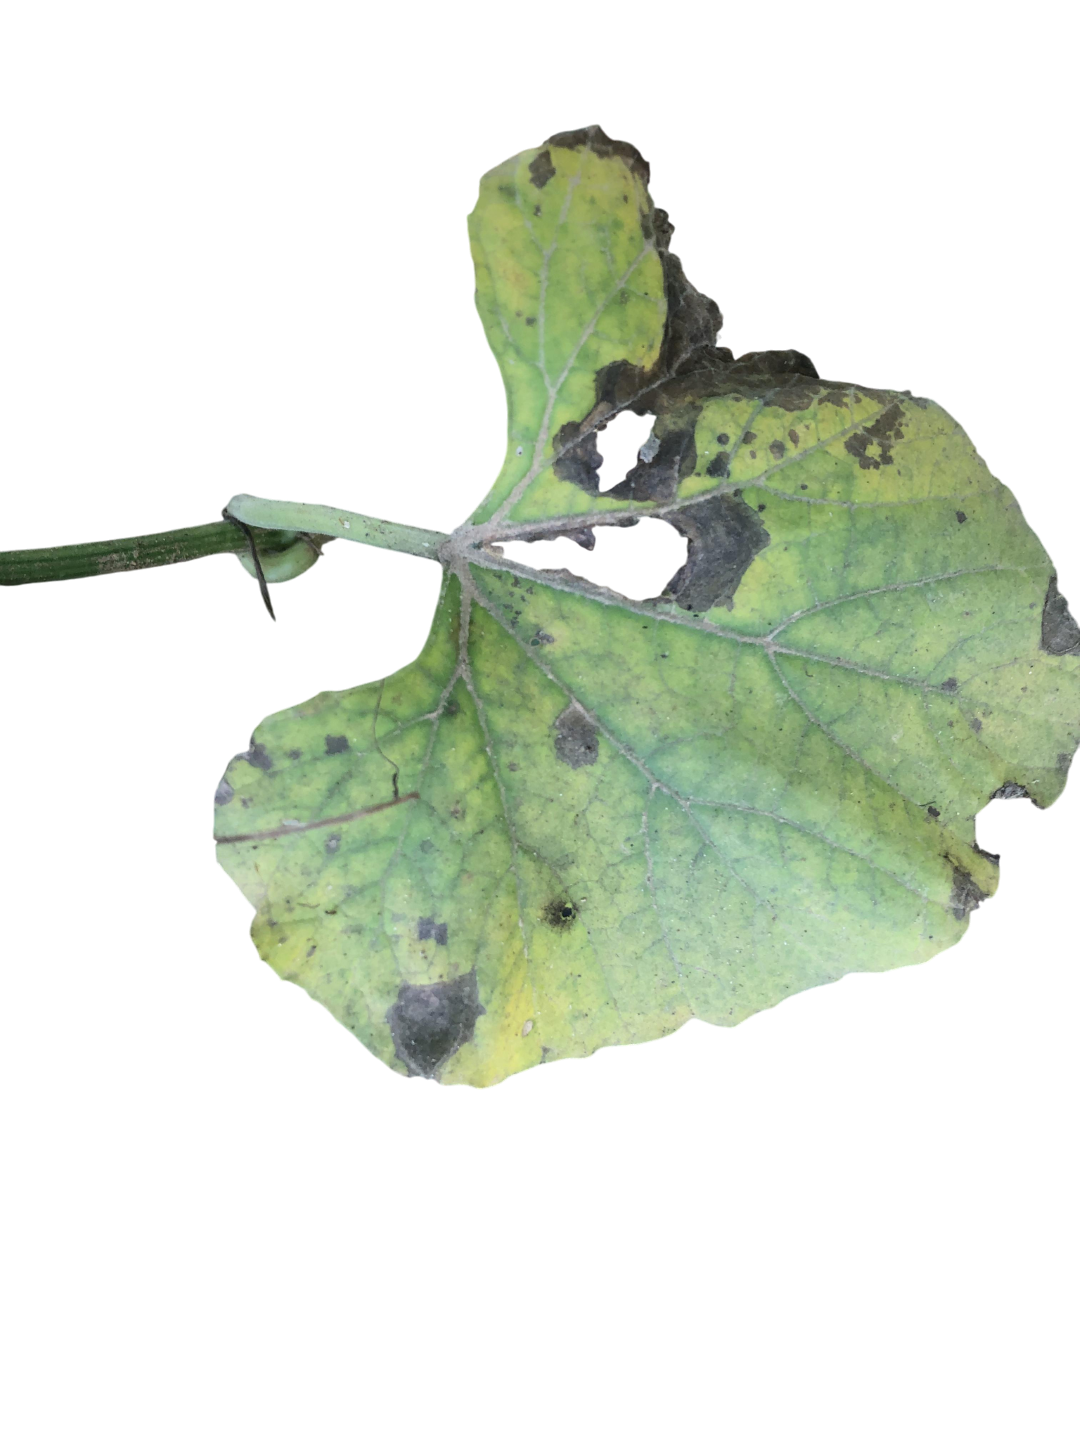
Crop: Bottle Gourd
Label: Downy_Mildew